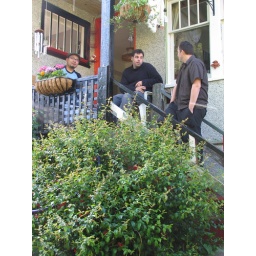
Pictures of flowers in the garden garden at our house in Kerrisdale, Vancouver.